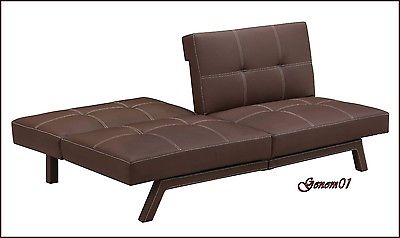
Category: sofa